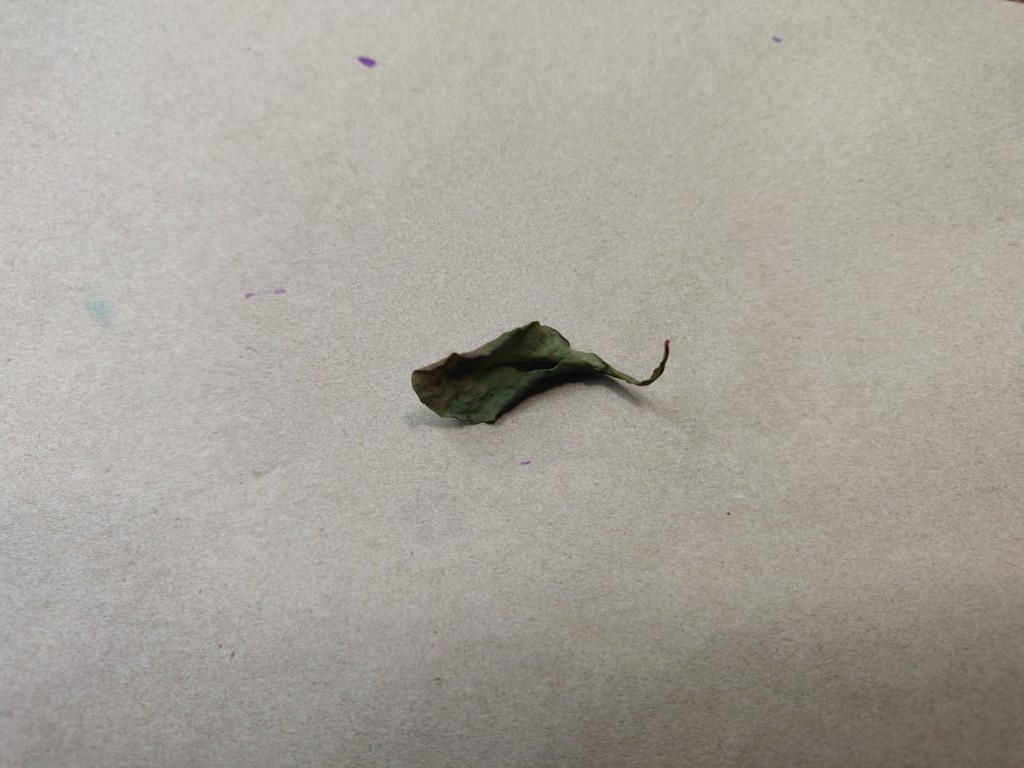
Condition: Dried
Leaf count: single
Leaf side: unknown